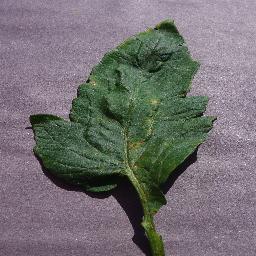
Label: Tomato___Target_Spot